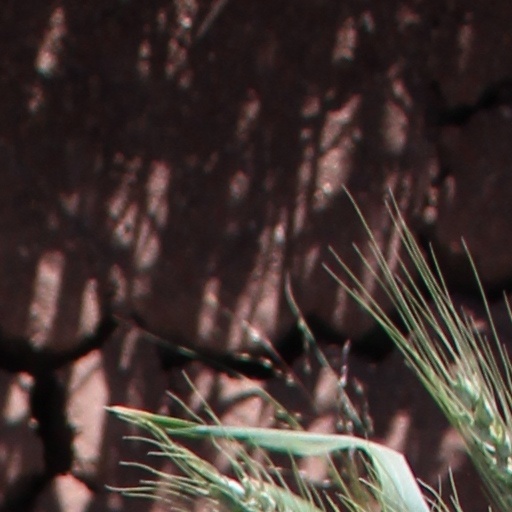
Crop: wheat